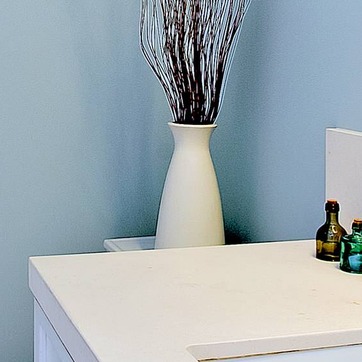
Material: ceramic